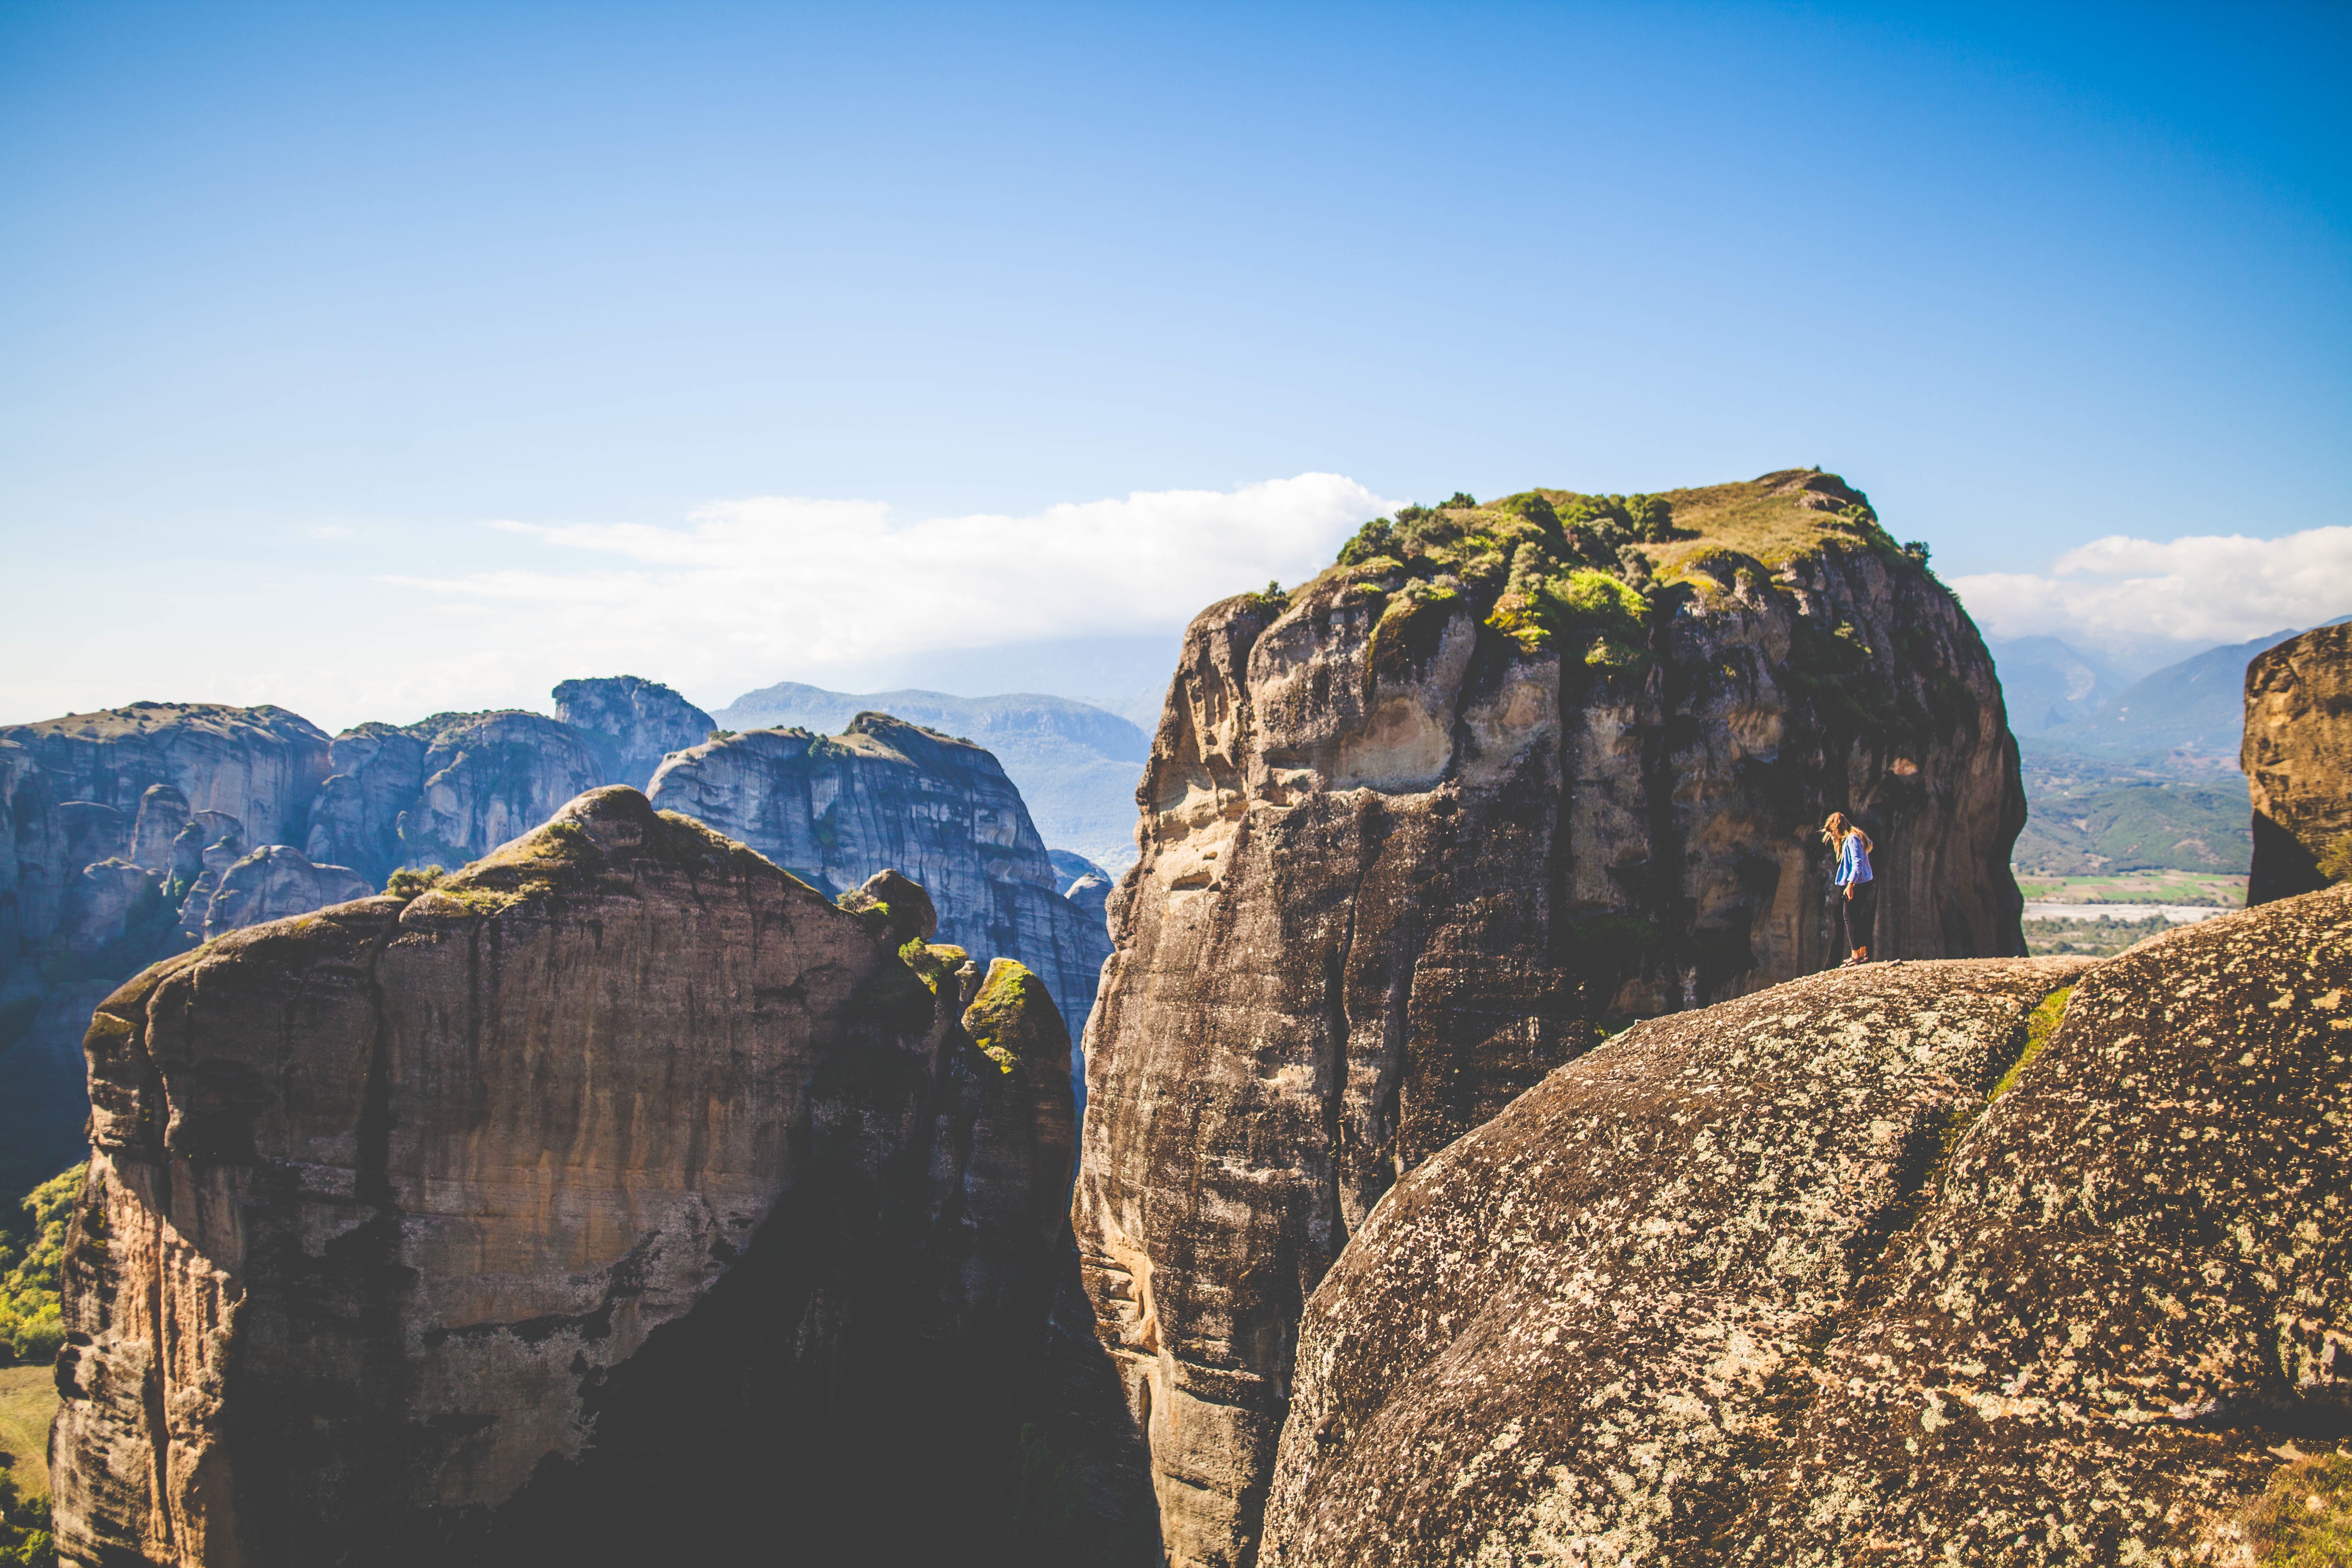
landscape, nature, rock, wilderness, walking, mountain, cloud, adventure, mountain range, cliff, rock formation, terrain, national park, ridge, summit, person standing, edge, geology, landform, geographical feature, mountainous landforms